Rhein-Neckar-Halle

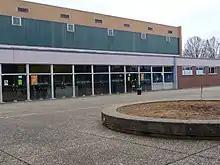
Rhein-Neckar-Halle

Rhein-Neckar-Halle is an 8,000-capacity indoor arena located in Eppelheim, Germany. During the 1970s and 1980s some of the biggest acts in the music industry performed at the venue, including Frank Zappa, Tina Turner, Bob Marley and the Wailers, ZZ Top, Metallica, Genesis, Rush and AC/DC. It was built in 1970. Today it is primarily used for sports for the adjacent high school.